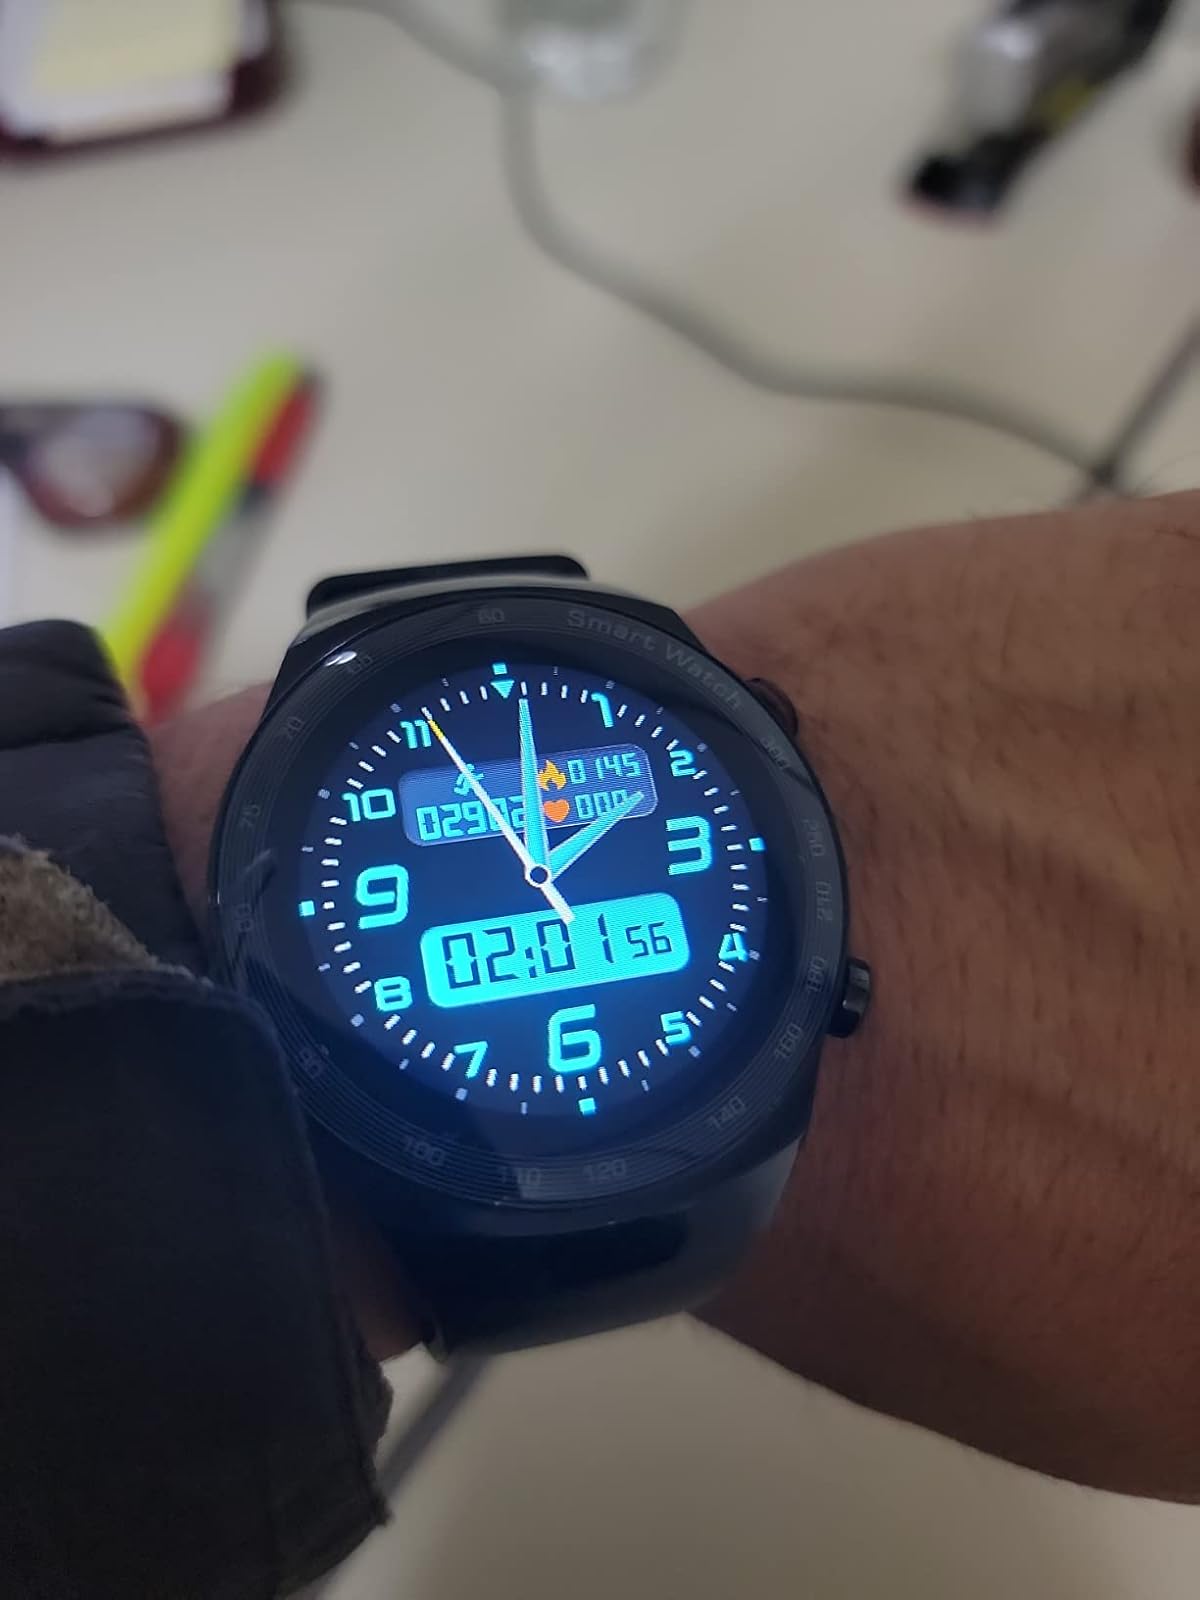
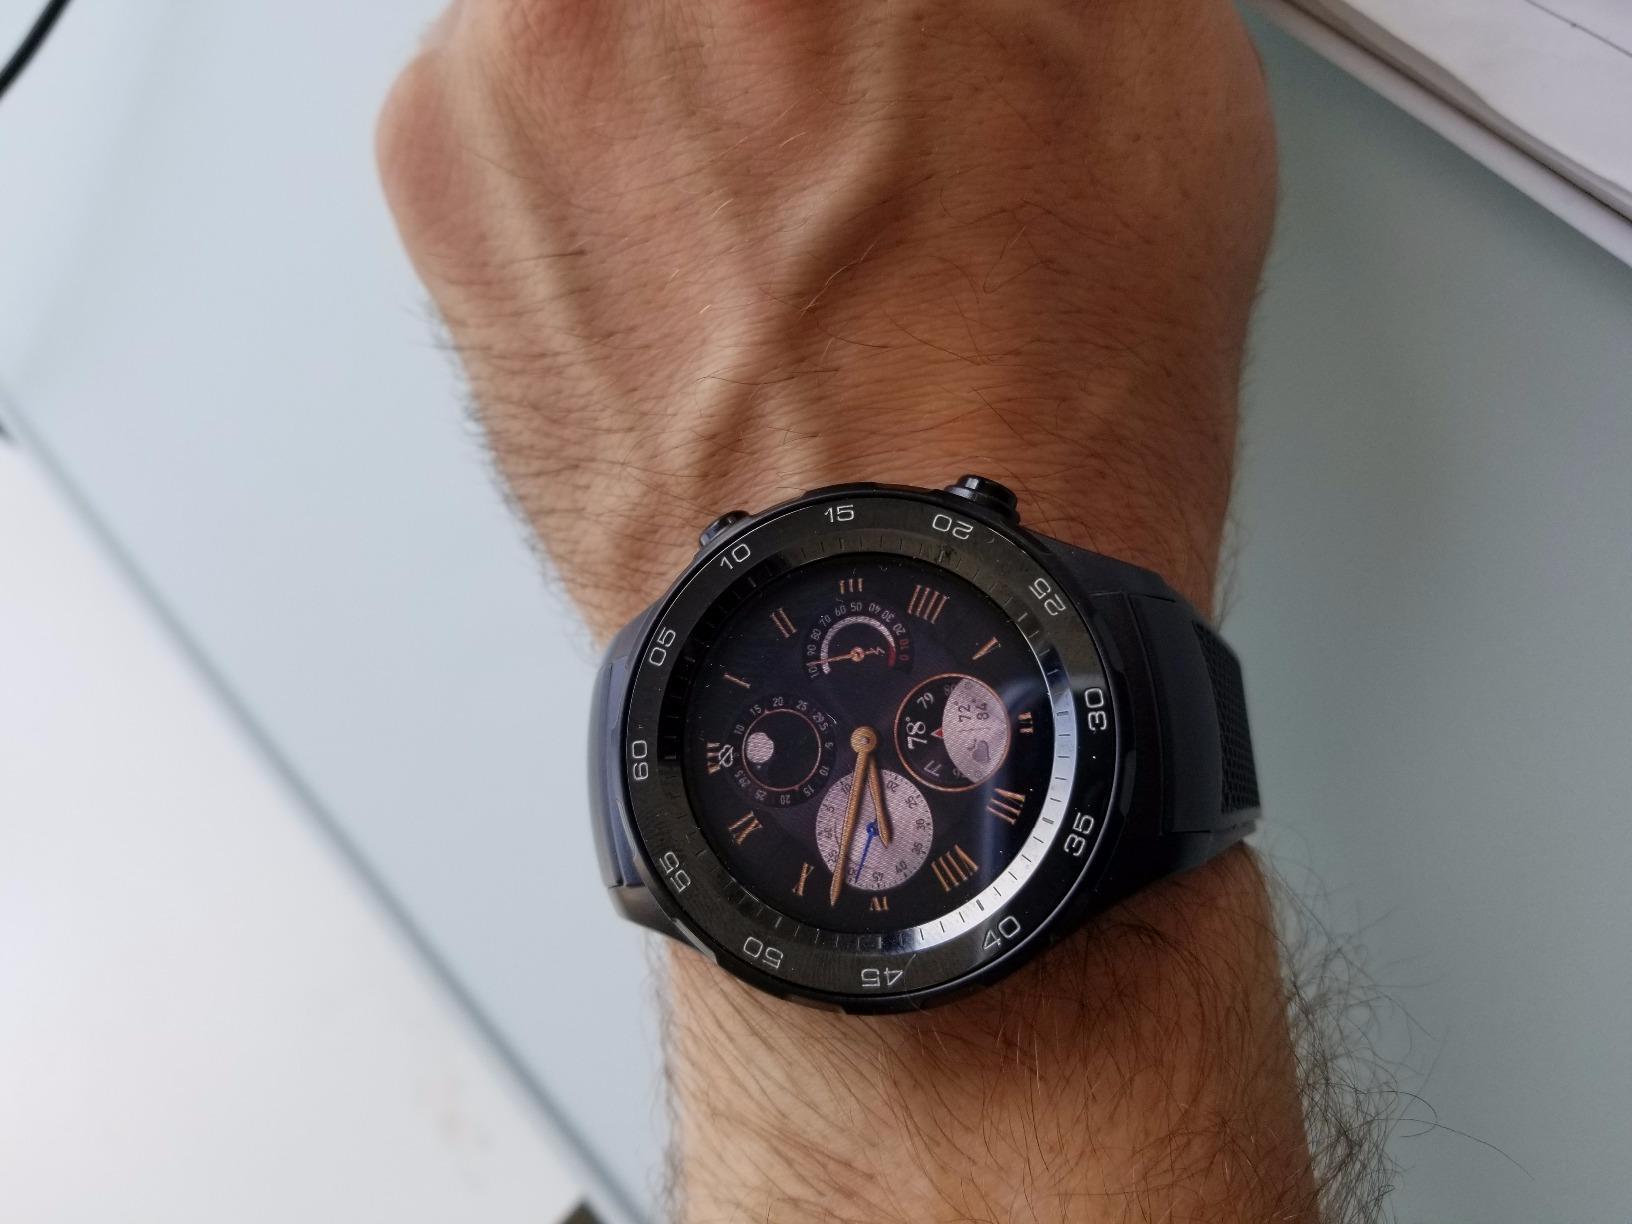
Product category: smartwatch
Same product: no